Russian cruiser Admiral Nakhimov (1885)

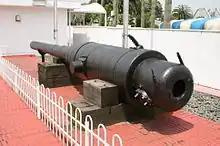
Gun of "Admiral Nakhimov" (20CMx35). Weight: 13.6 tons, length: 7 meters, shell: 87 kg, velocity: 587m/s. Museum of Maritime Science, Tokyo.

As a result, "Admiral Nakhimov" had probably the heaviest broadside (six 203 mm guns and five 152 mm guns) of all the armoured cruisers built in the 19th century. Unfortunately, her guns quickly became obsolete. Consideration was given to replacing them with quick-firing 152 mm guns (with eleven in a broadside), but it was not done due to the limited resources of Russian industry before the war with Japan. As well as steam engines, "Nakhimov", like "Imperieuse", was initially fitted with a full brig rigging, but this proved to lack utility and was eventually removed in 1898–1899.